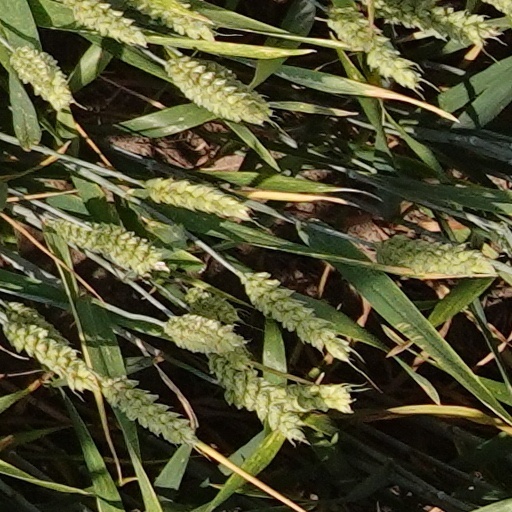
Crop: wheat